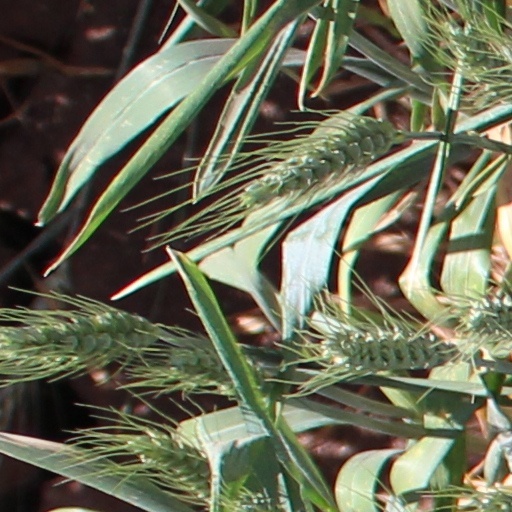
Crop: wheat